WAGR Msa class

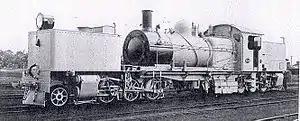
Works photo of Msa468, taken in 1930.

The WAGR Msa class was a class of Garratt articulated steam locomotives. The class was built at the Midland Railway Workshops and operated by the Western Australian Government Railways (WAGR) between 1930 and 1963. It was the first Garatt type to be designed and constructed entirely in Australia.